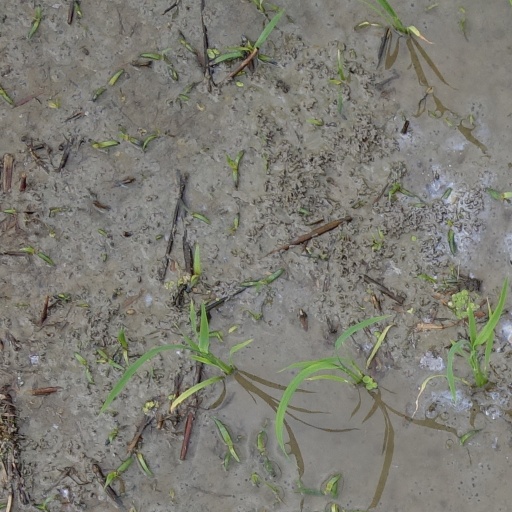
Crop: rice